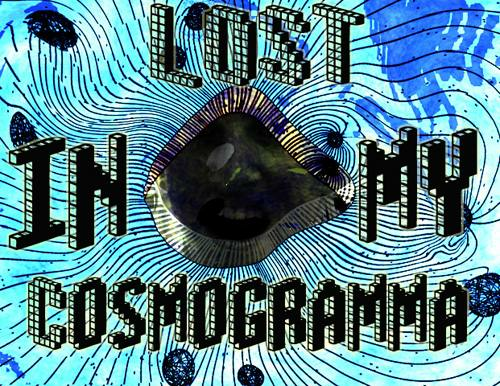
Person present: No